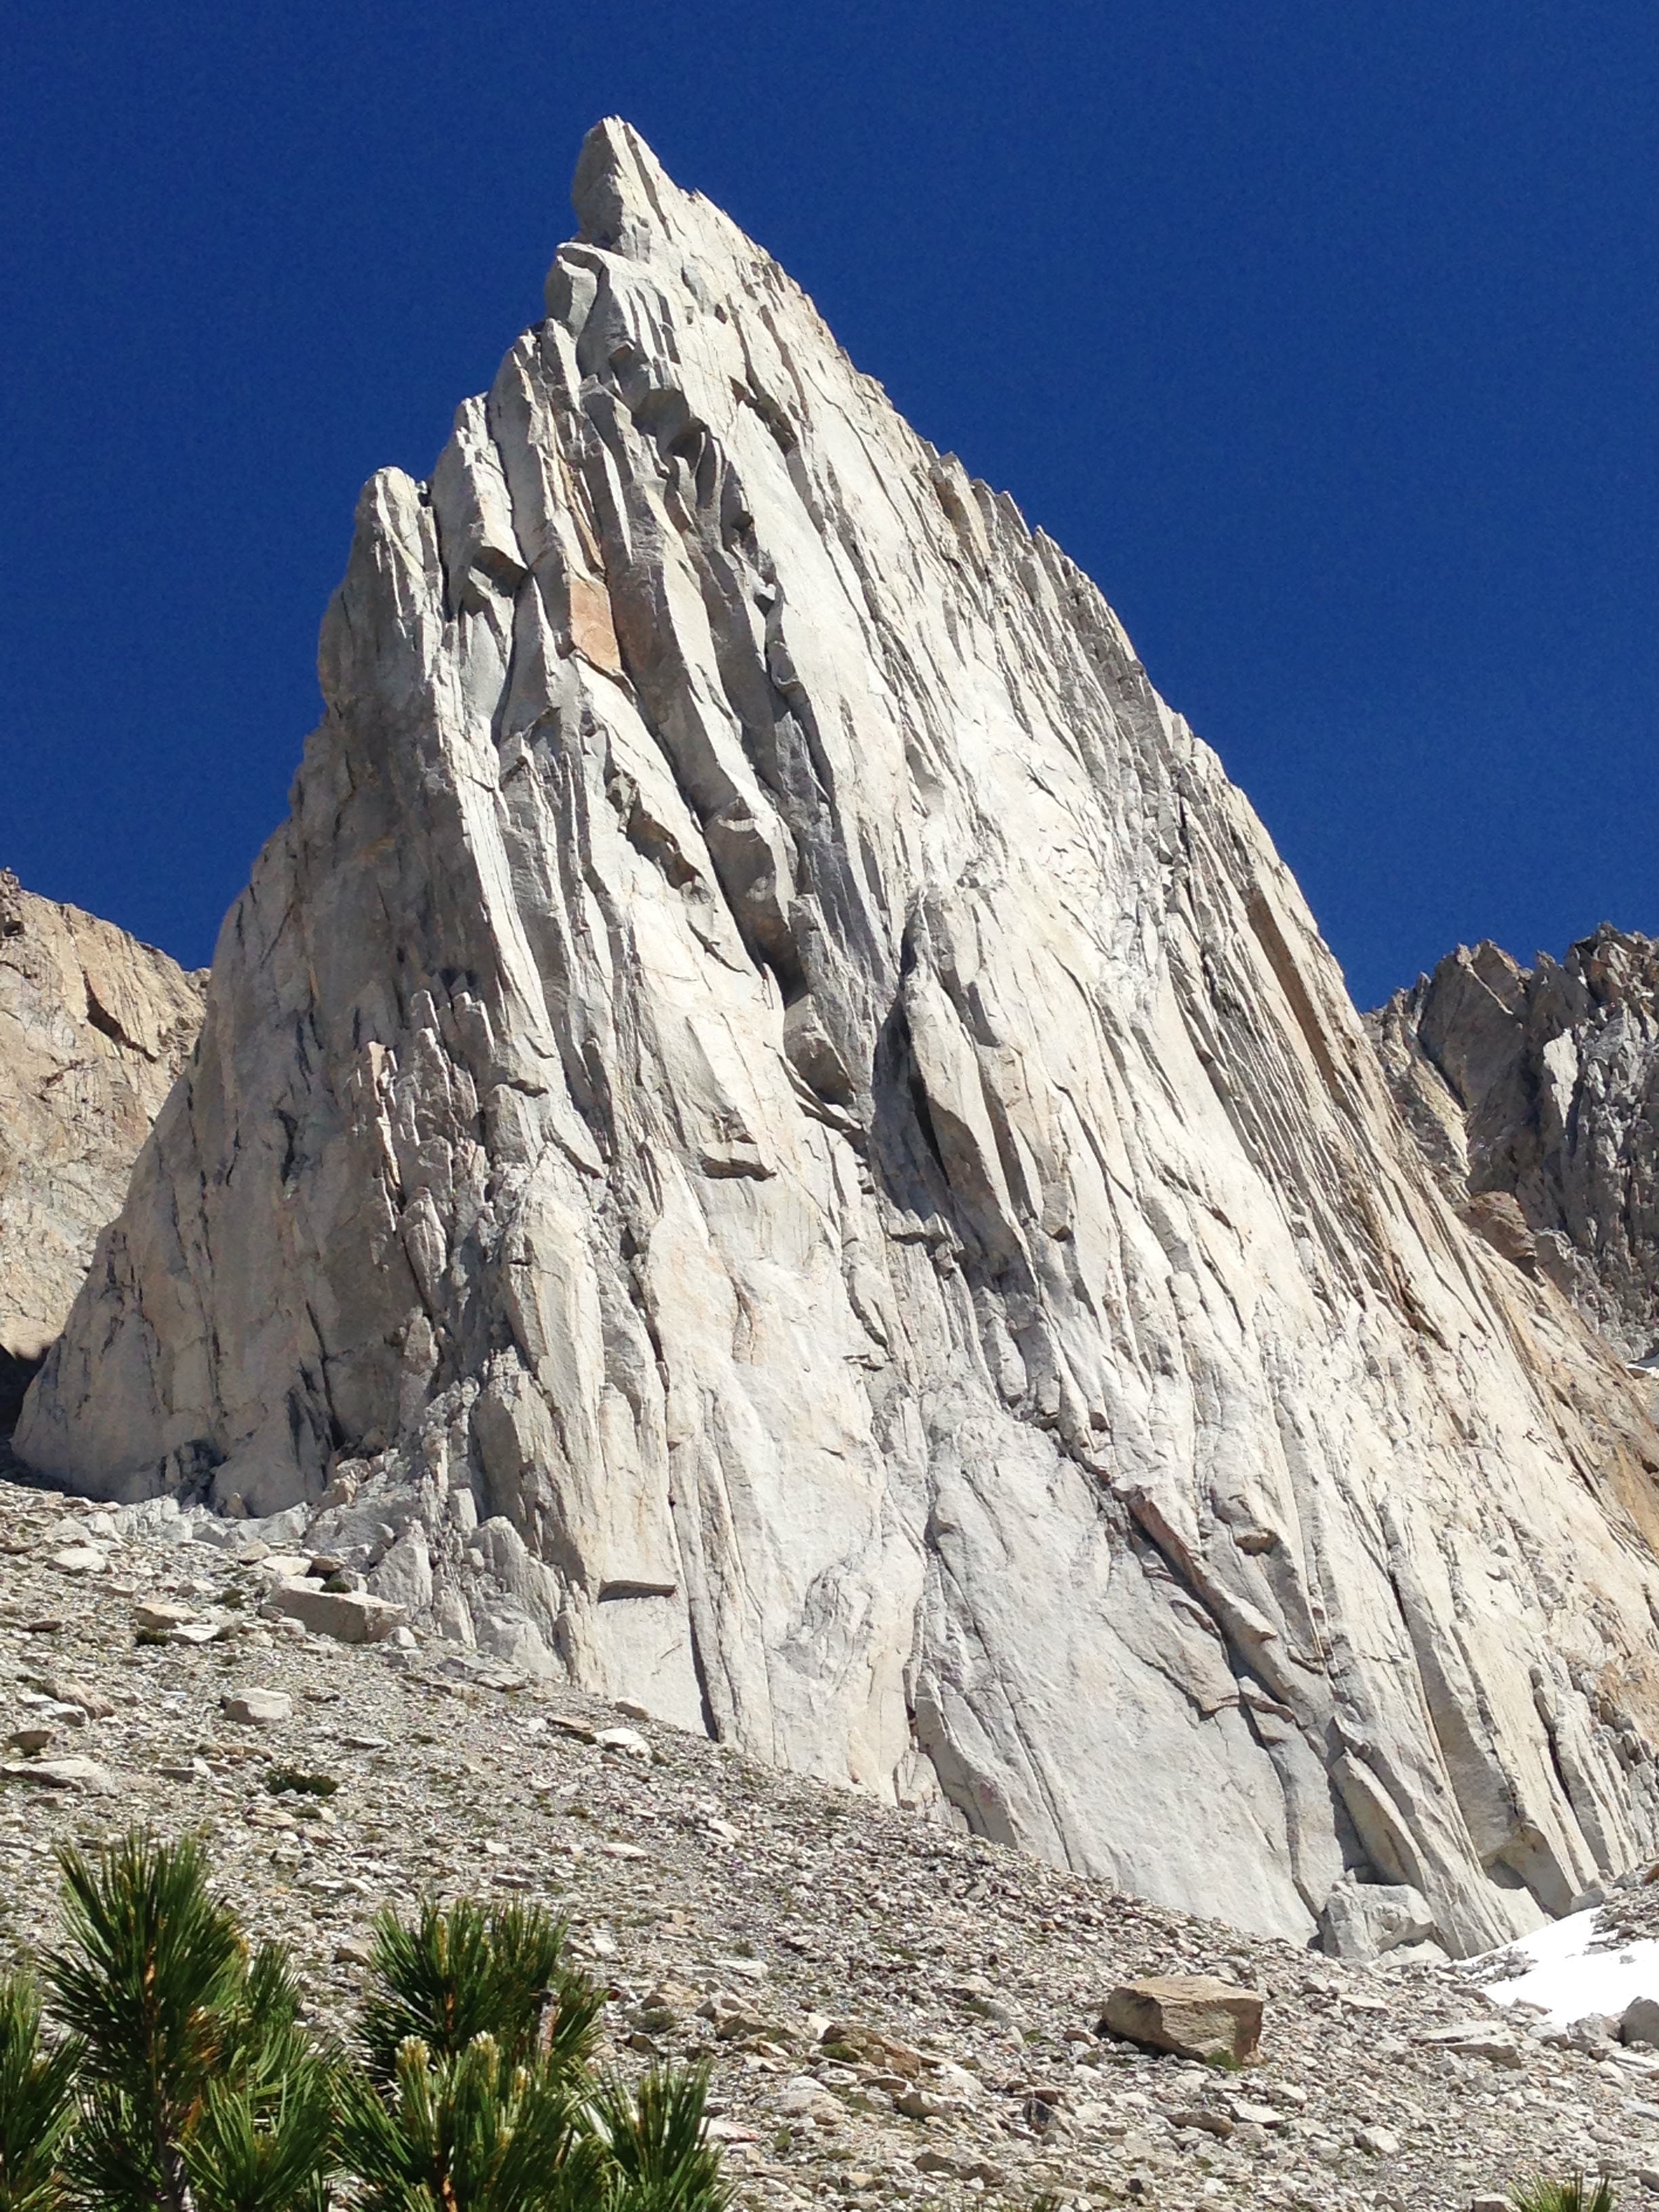
rock, wilderness, walking, mountain, adventure, valley, mountain range, formation, cliff, terrain, material, ridge, summit, mountaineering, geology, alps, badlands, boulder, plateau, wadi, landform, mountain pass, geographical feature, mountainous landforms, geological phenomenon